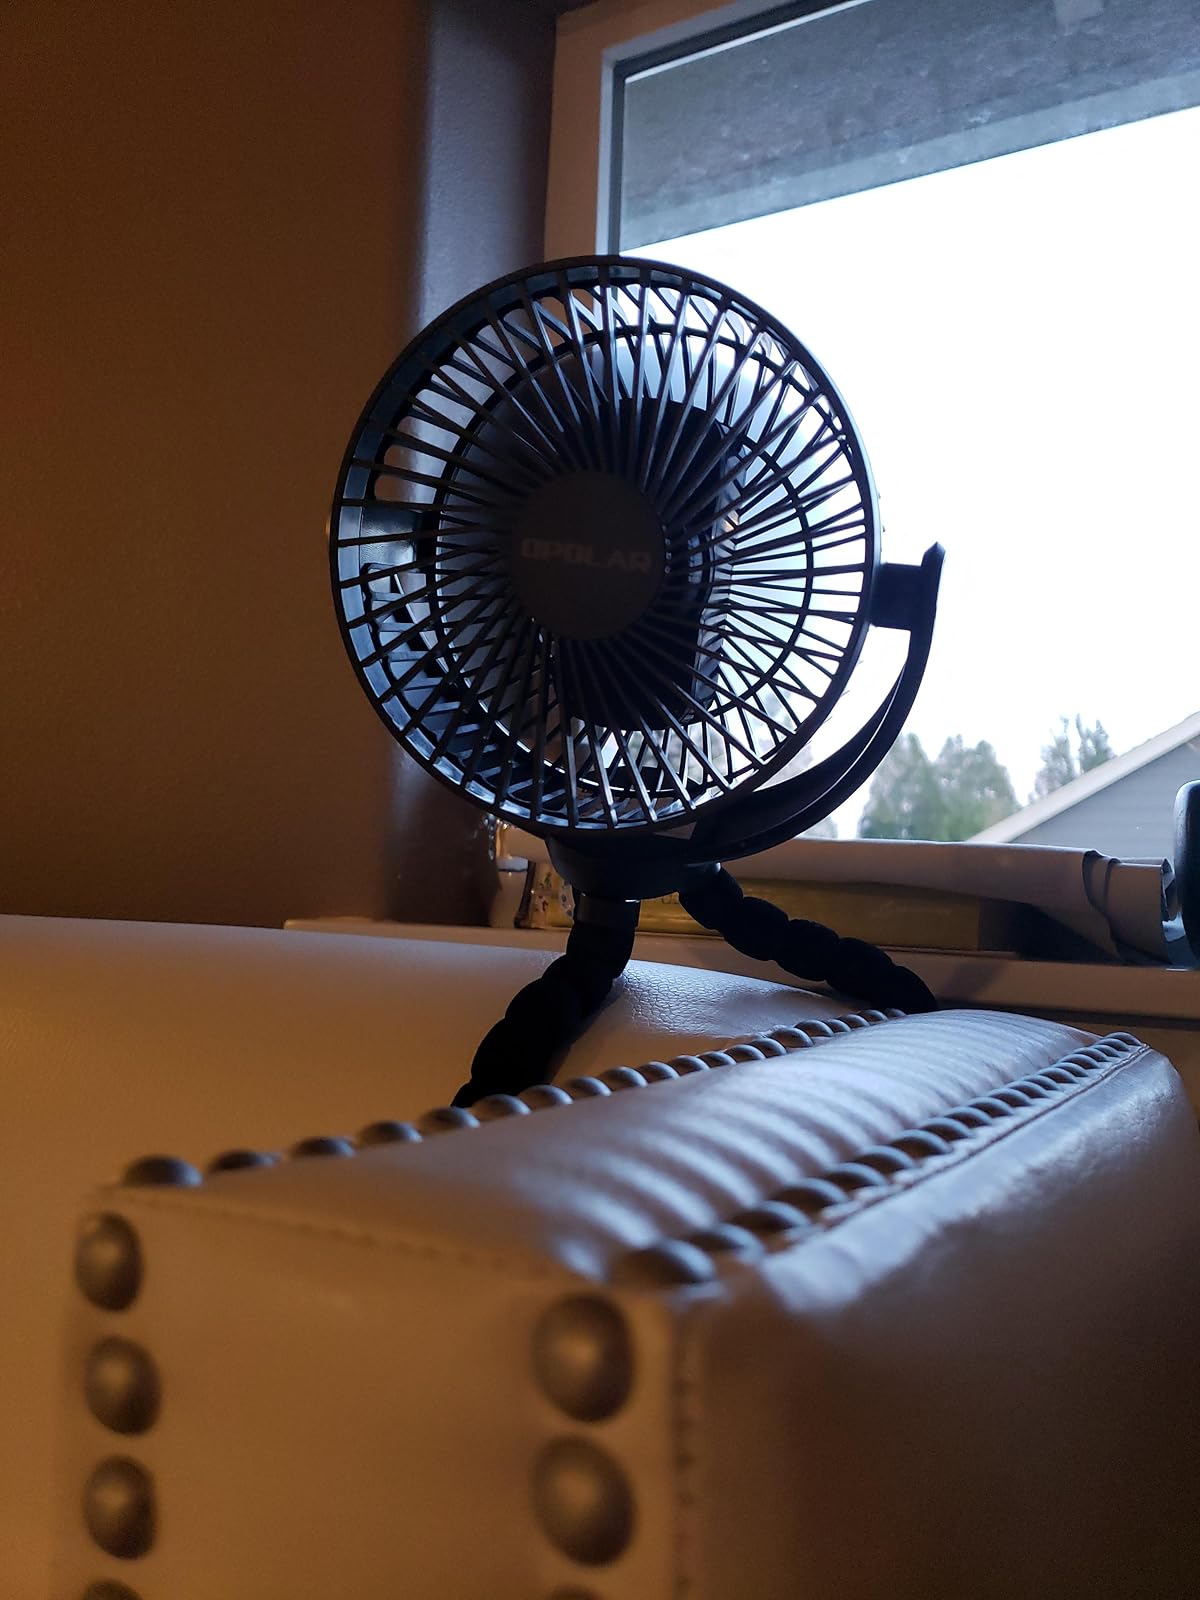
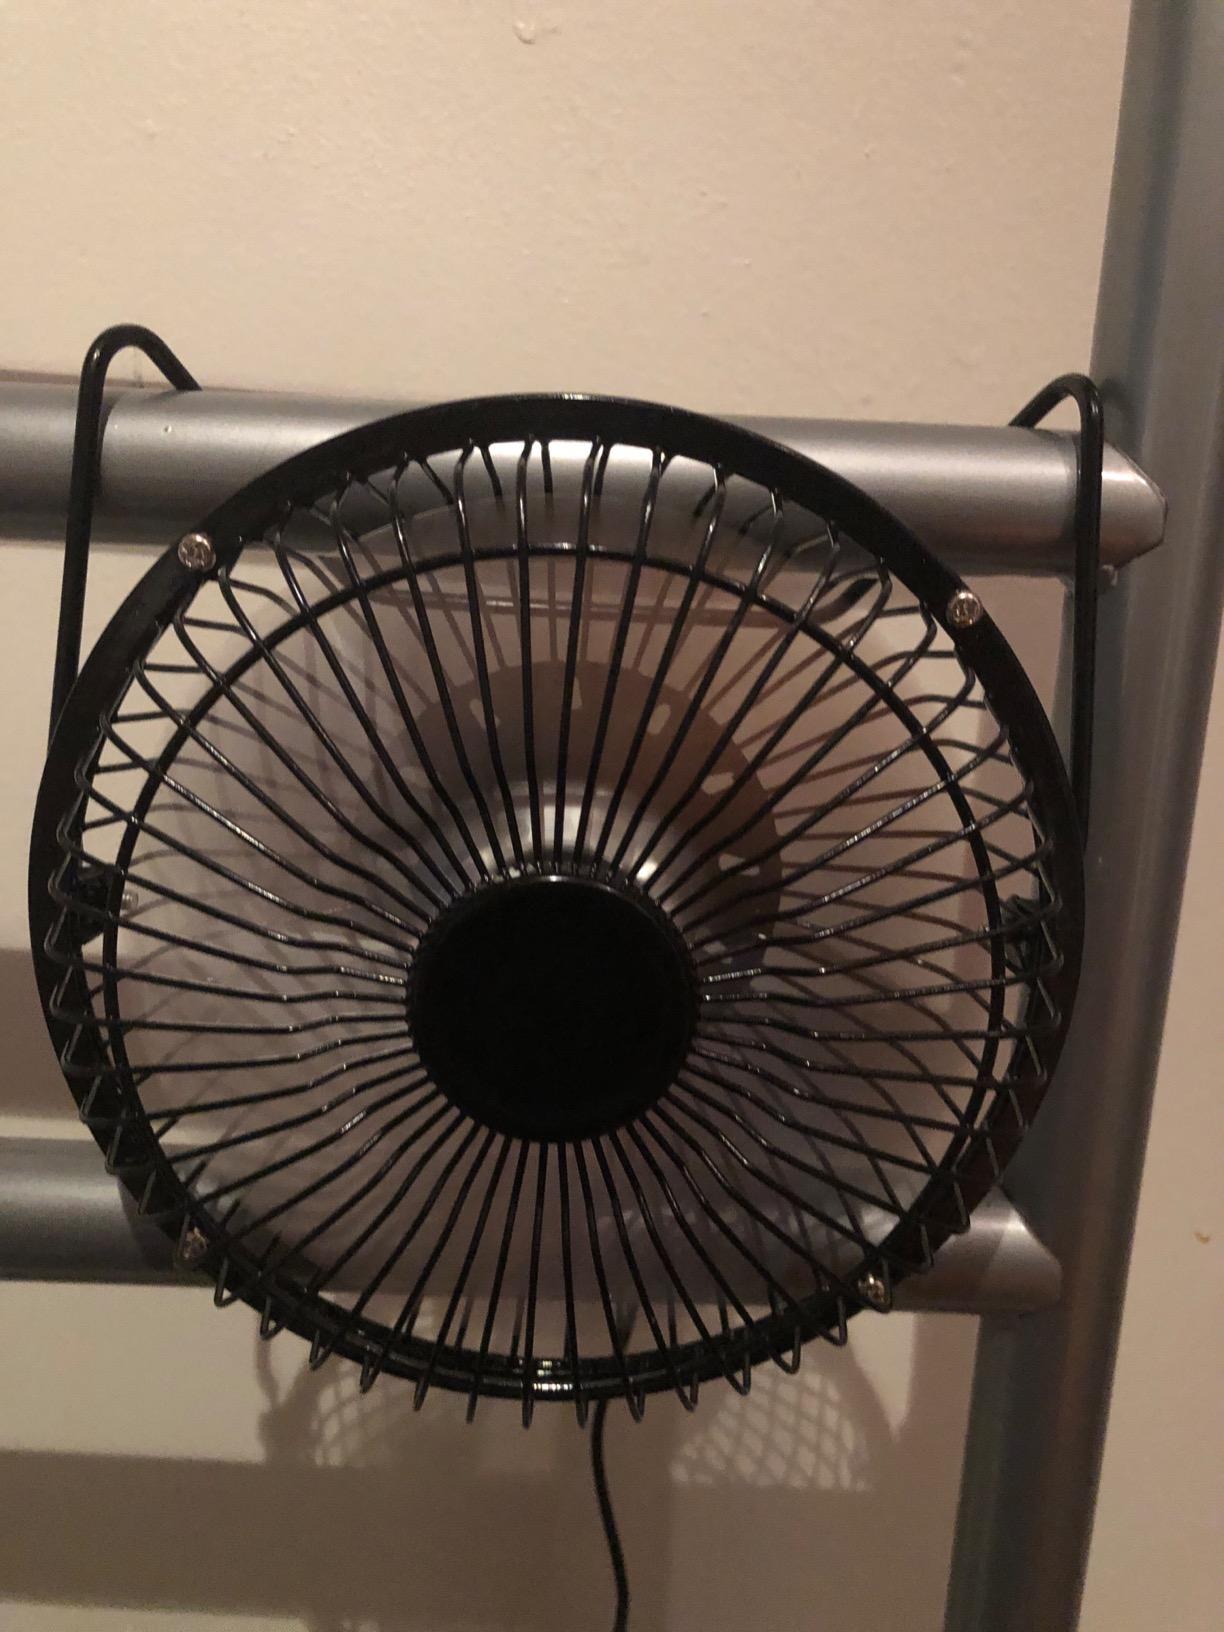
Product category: fan
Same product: no